History of Sweden (1991–present)

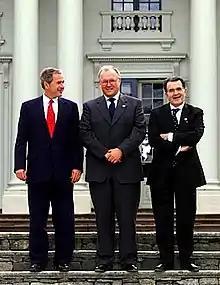
U.S. President George W. Bush poses with Swedish Prime Minister Göran Persson and European Commission President Romano Prodi at Gunnebo House near Gothenburg, on 14 June 2001.

In the first half of 2001, Sweden held the rotating EU Presidency, and hosted a series of high-profile meetings and workshops, culminating in June with a summit in Gothenburg visited by George W. Bush and all the major EU heads of government - this was the first visit of a sitting US President in Sweden. This summit was an important step for the eastward expansion of the EU three years later, but the event was challenged by protesting left-wing groups rioting and attacking police downtown. A referendum in 2003, after years of uneasy discussion, lead to a resounding no to the proposed adoption of the euro. The perplexing effect on the leading political strata, many business people and the media, in all of which groups the support for the adoption of the euro had been overwhelming, of this vote was increased by the bitter fact that the campaign had been disrupted four days prematurely by the assassination of Foreign Minister Anna Lindh, who, had she lived, would likely have succeeded Göran Persson within one or two years (as confirmed by the PM himself in later interviews and by her obvious standing within her party).